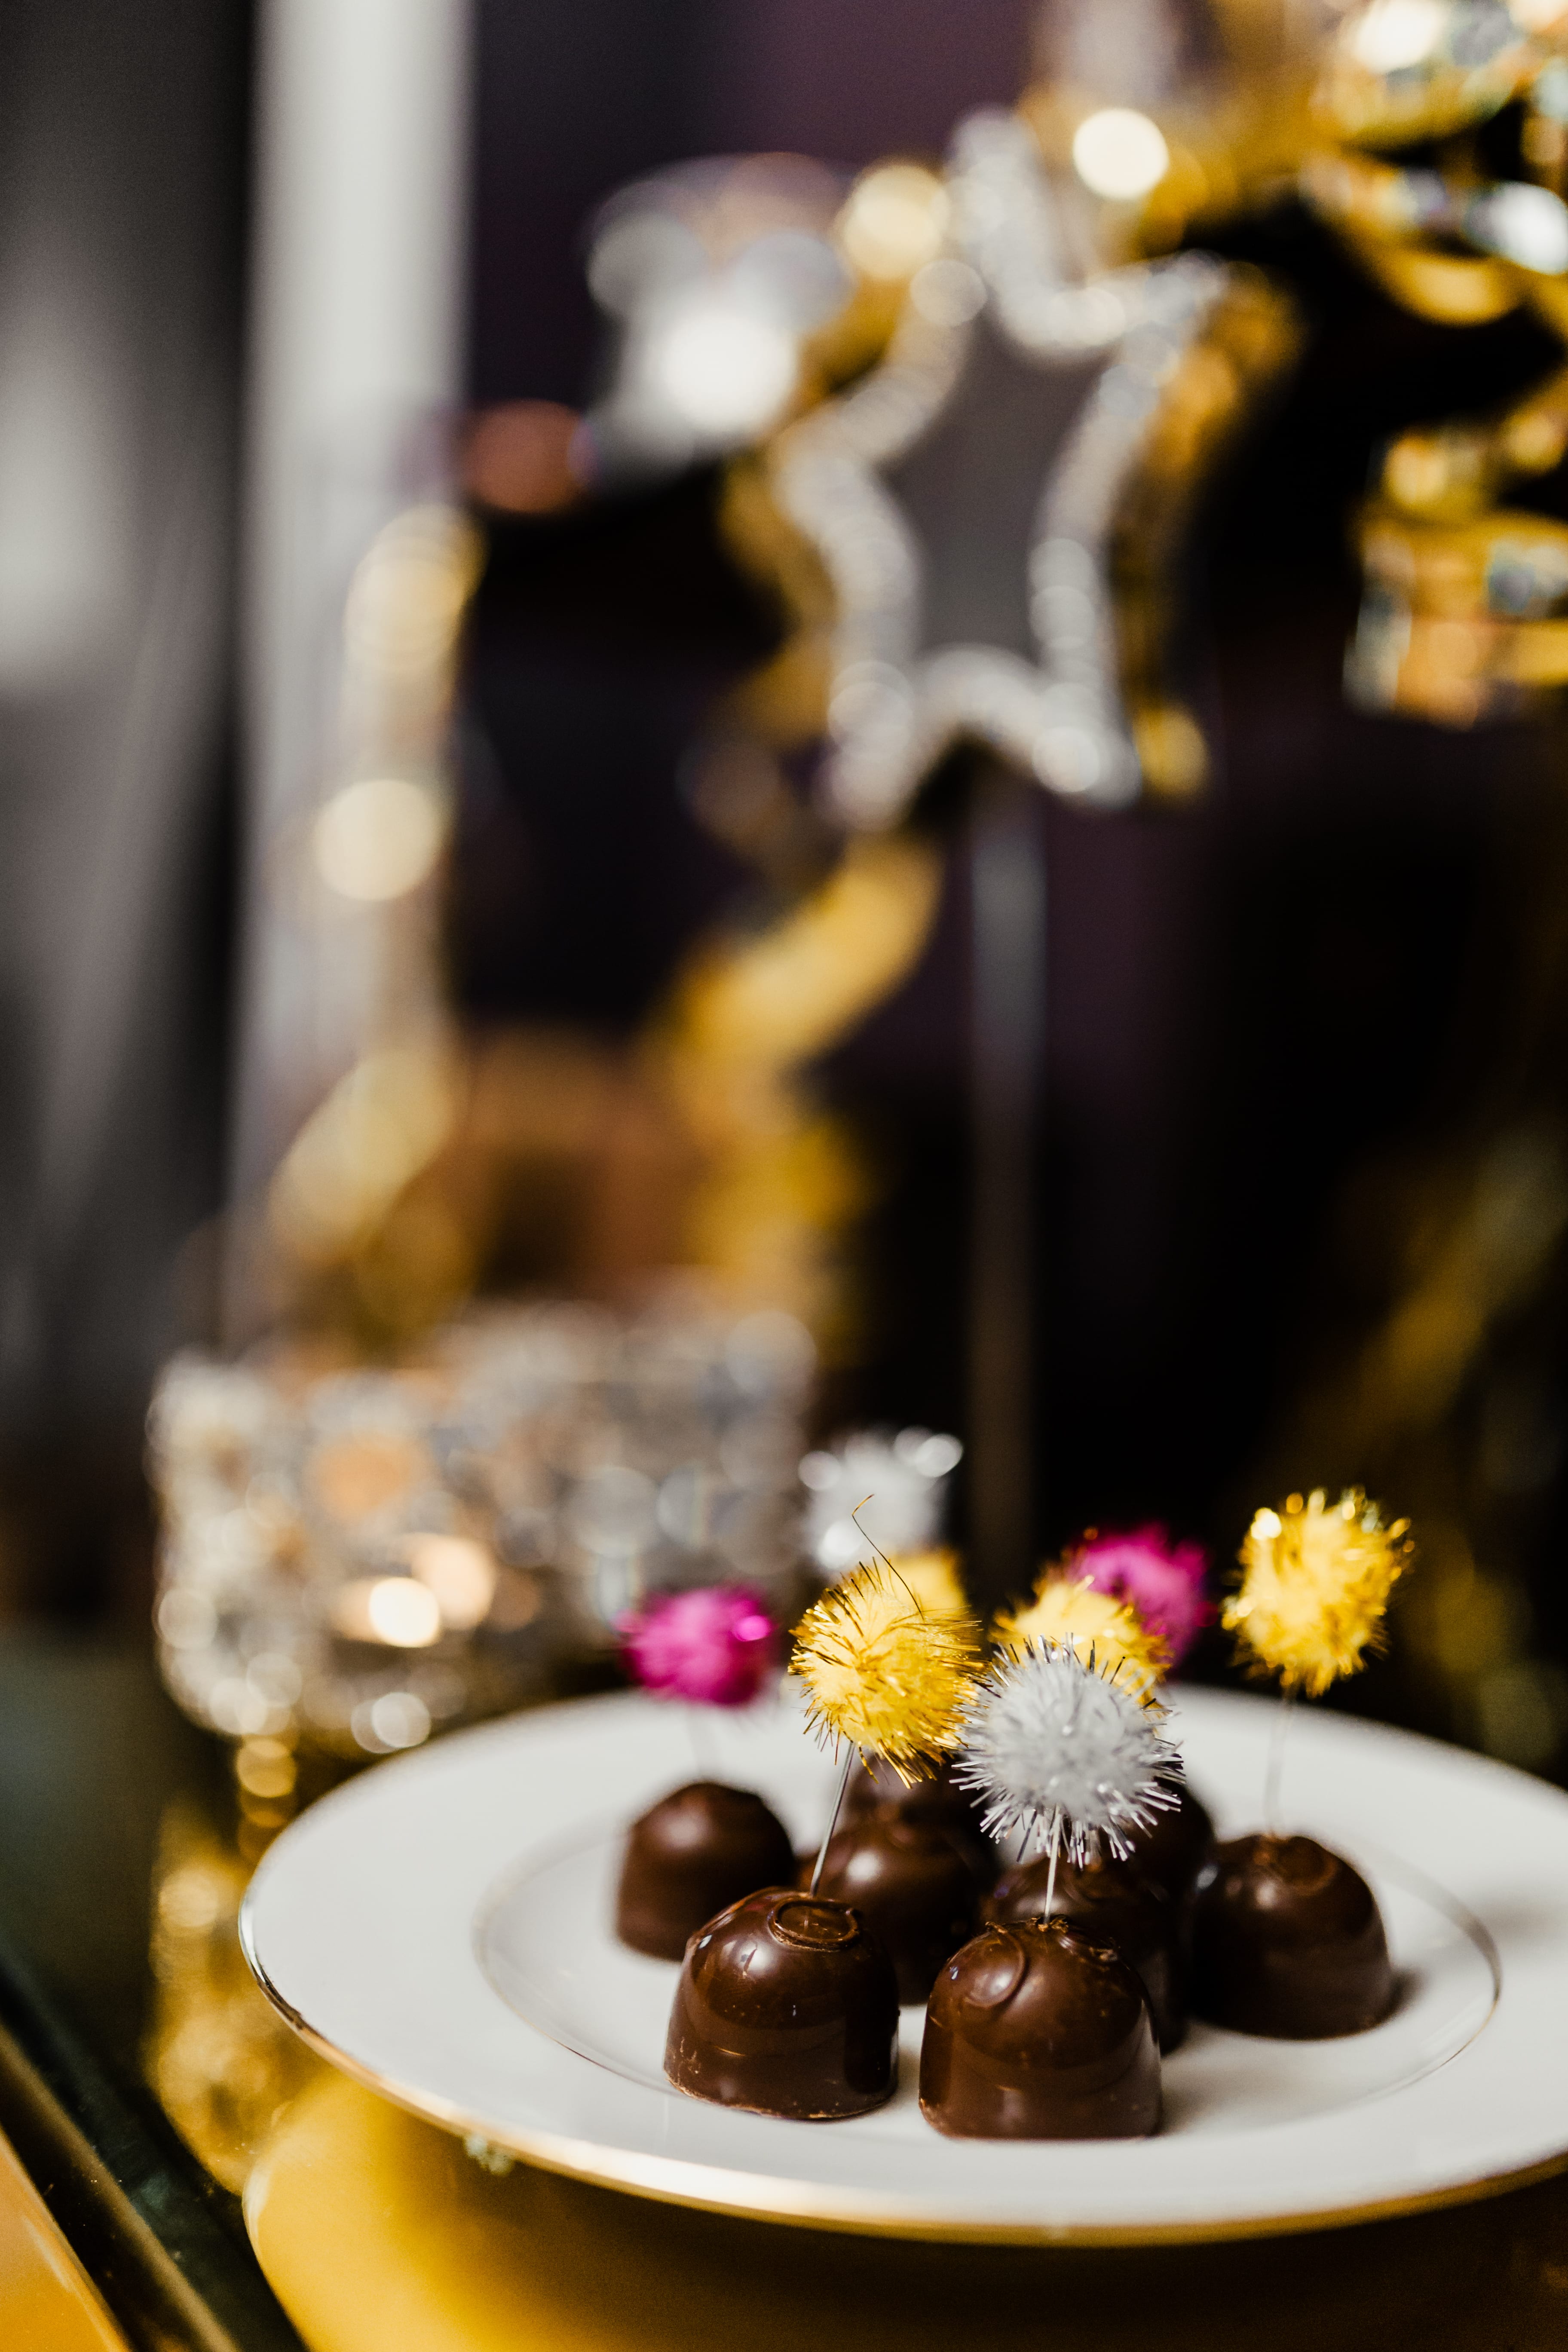
food, sweetness, cuisine, chocolate, dessert, dish, table, patisserie, culinary art, ingredient, brunch, pastry, chocolate cake, pudding, petit four, confectionery, chocolate brownie